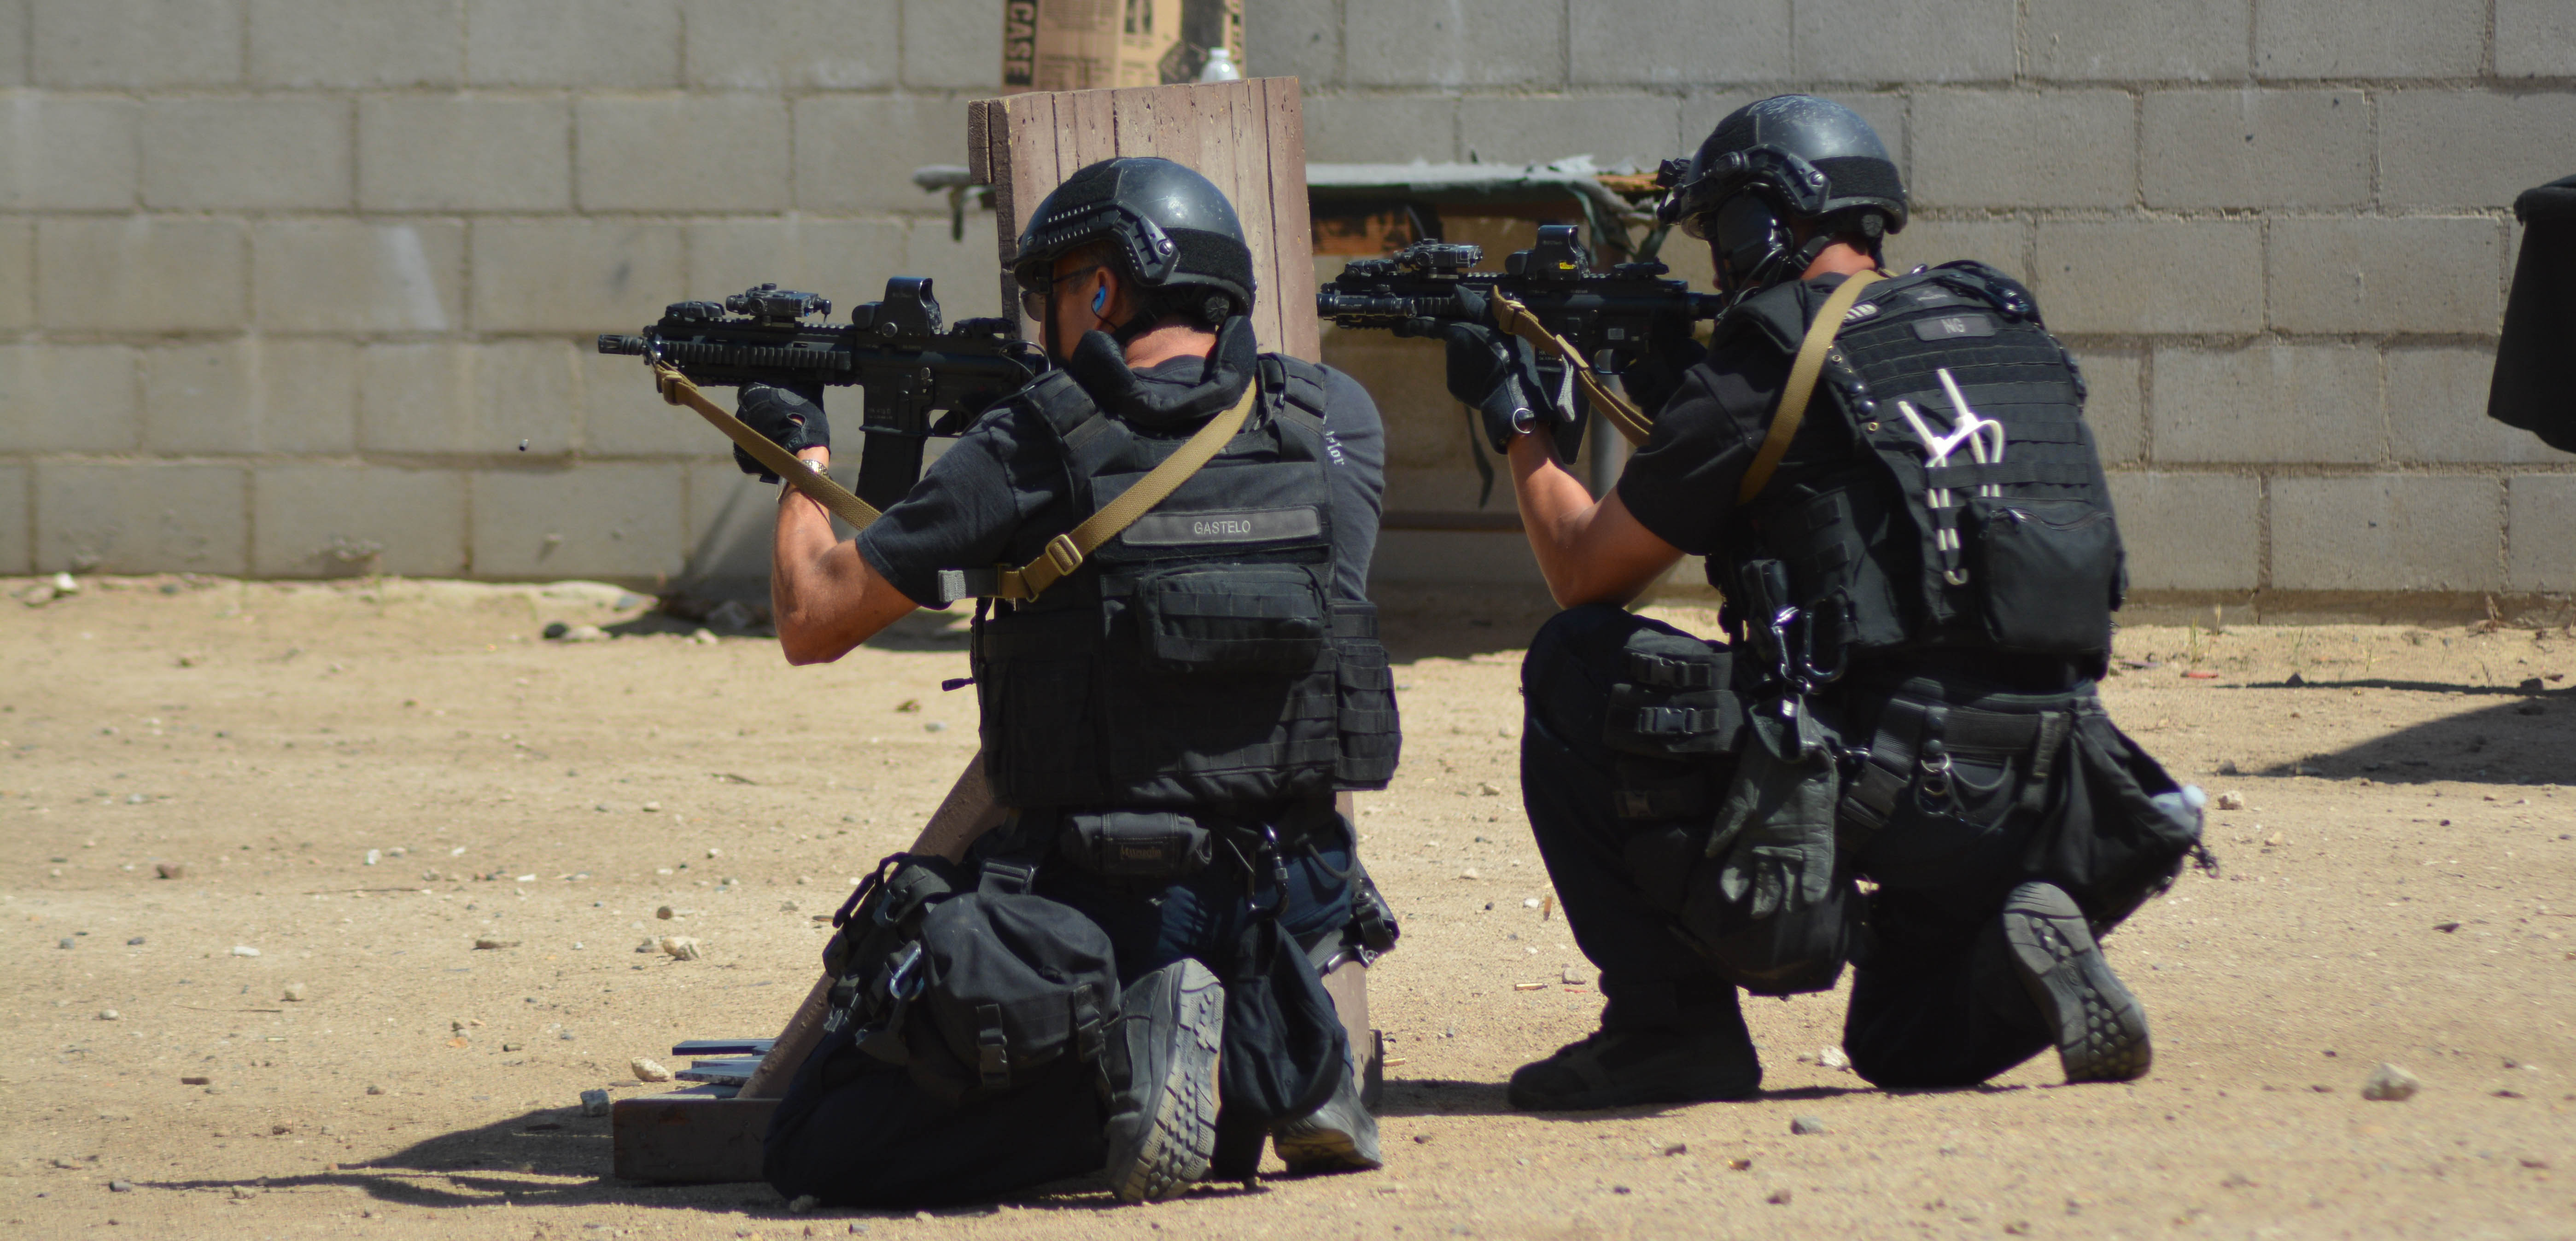
person, soldier, swat, lapd, swattraining, games, troop, militia, marksman, military police, mercenary